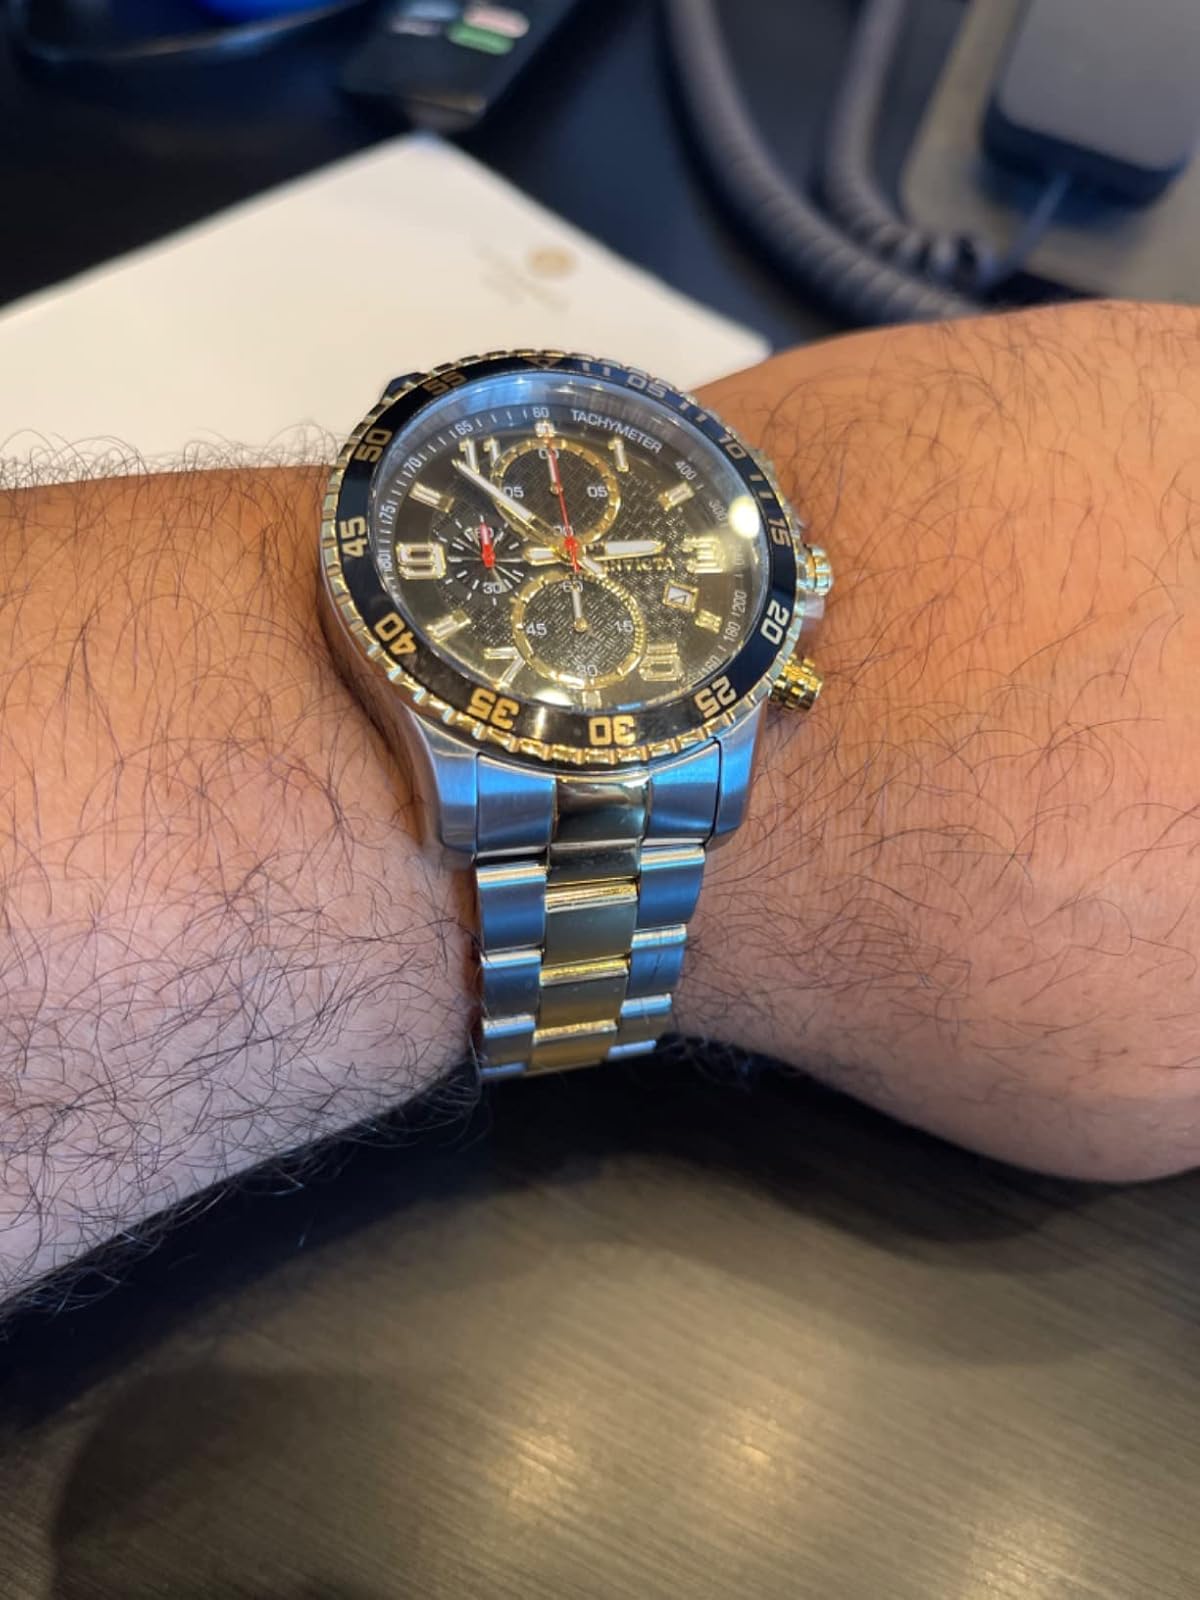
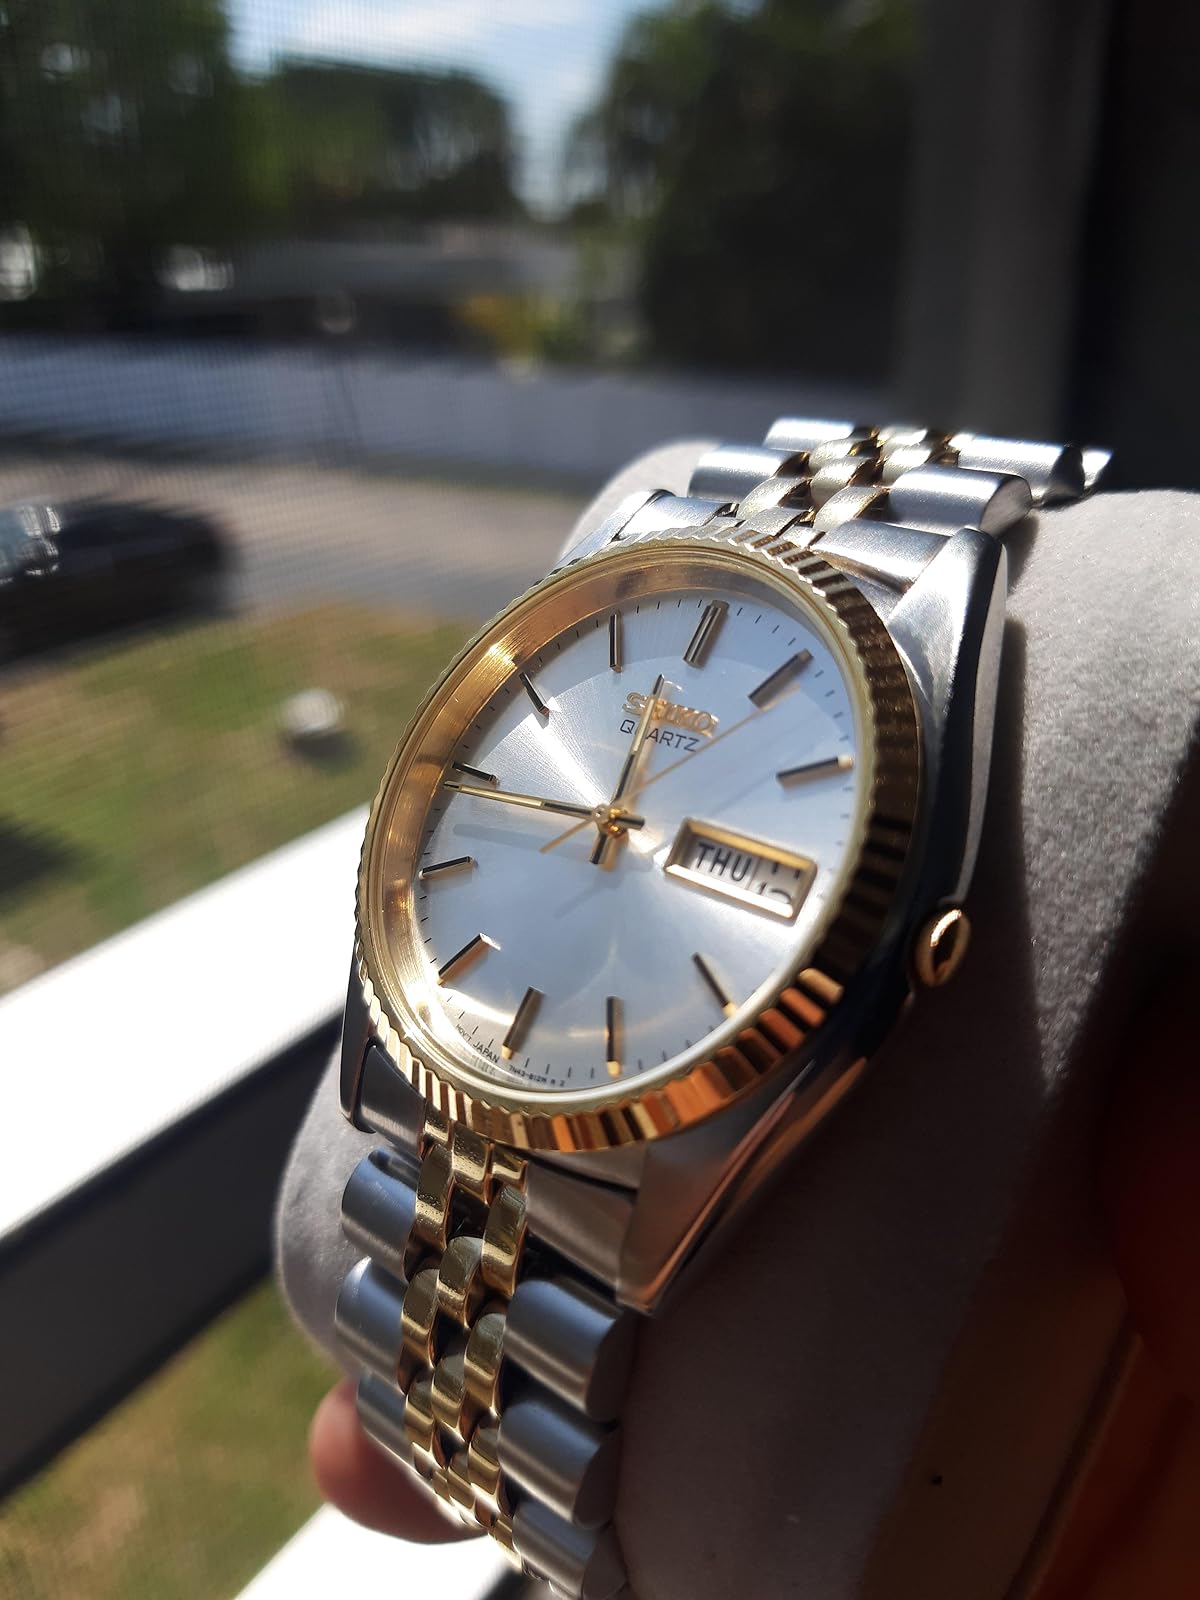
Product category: accessories_watch
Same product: no